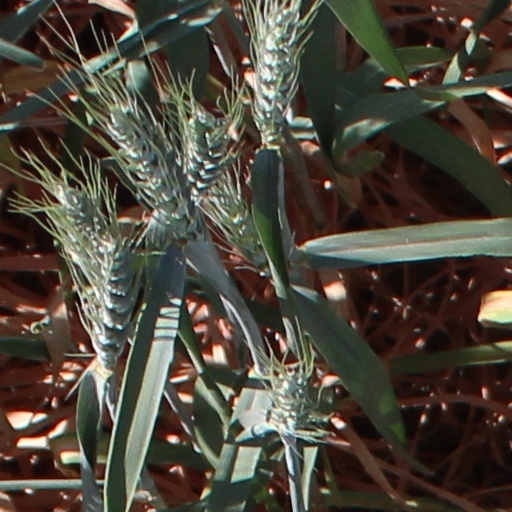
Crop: wheat